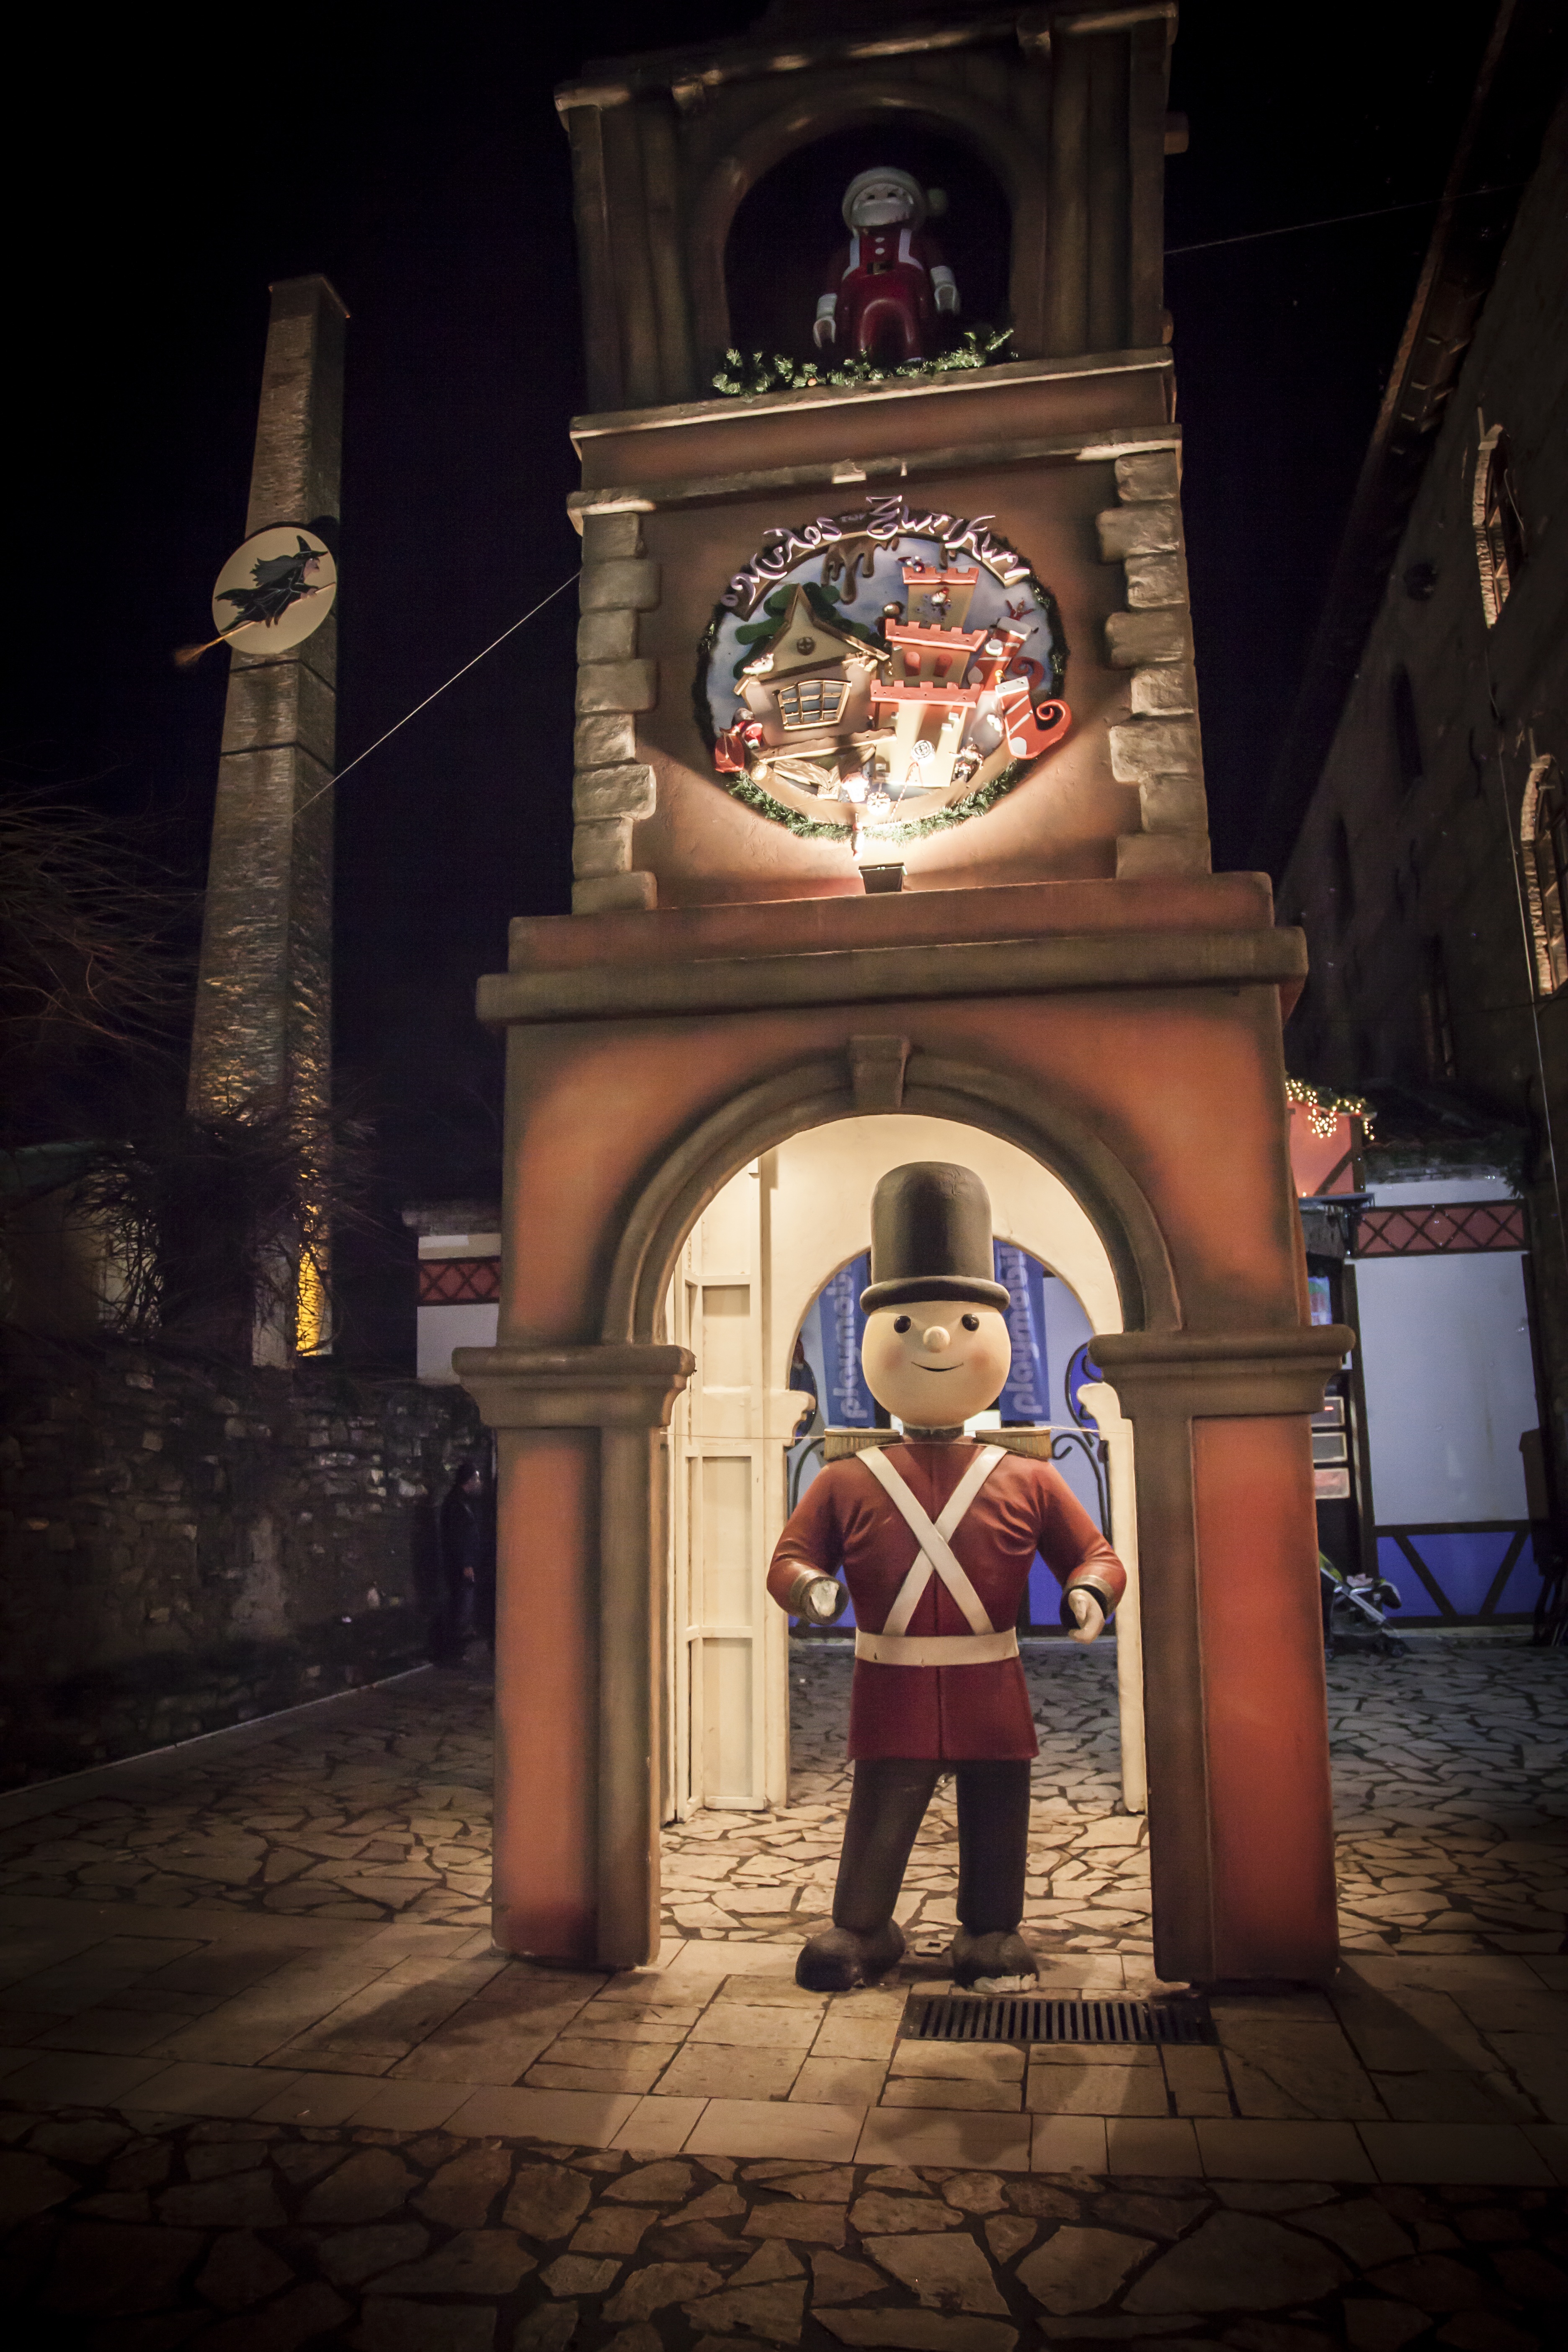
evening, soldier, religion, darkness, christmas, place of worship, mill, temple, greece, screenshot, elves, ancient history, trikala